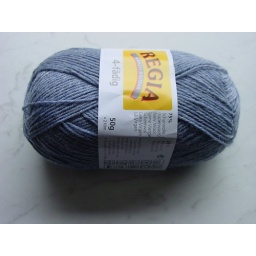
I bought a few odd balls in order to knit more striped socks.